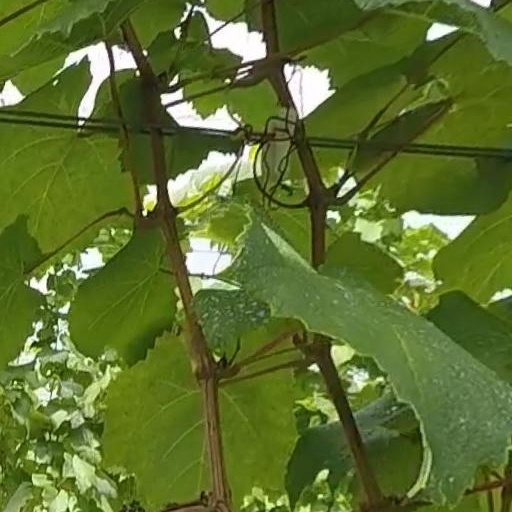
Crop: grape